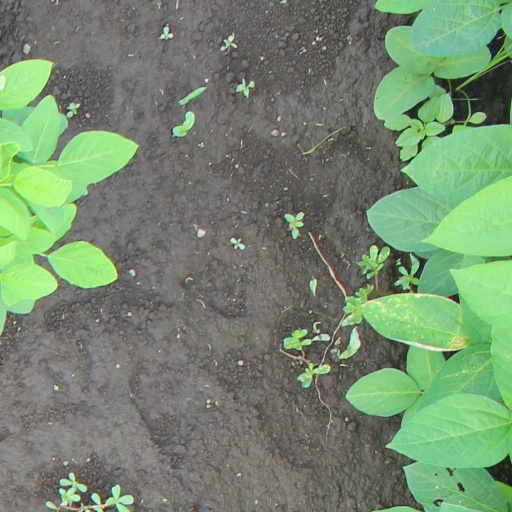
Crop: soybean